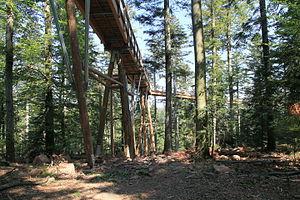
Le Baumwipfelpfad Schwarzwald est un chemin suspendu construit en 2014. Situé dans la commune de Bad Wildbad, à peu près à mi-chemin de Strasbourg et de Stuttgart, il mesure 1 250 mètres de longueur, surplombe le sol d'une hauteur variant entre quatre et vingt mètres, et se termine par une tour d'observation de 38,5 mètres de hauteur.
Un chemin des cimes, appelé également parfois chemin suspendu ou chemin dans la canopée, ce dernier par traduction littérale de l'anglais canopy walkway ou treetop walkway, est un itinéraire surélevé traversant une forêt, permettant à des visiteurs de découvrir les arbres d'un point de vue inhabituel. Il peut être associé à un sentier d'interprétation ainsi qu'à un parcours acrobatique en hauteur, mais n'a pas pour fonction primordiale une activité culturelle ni sportive.